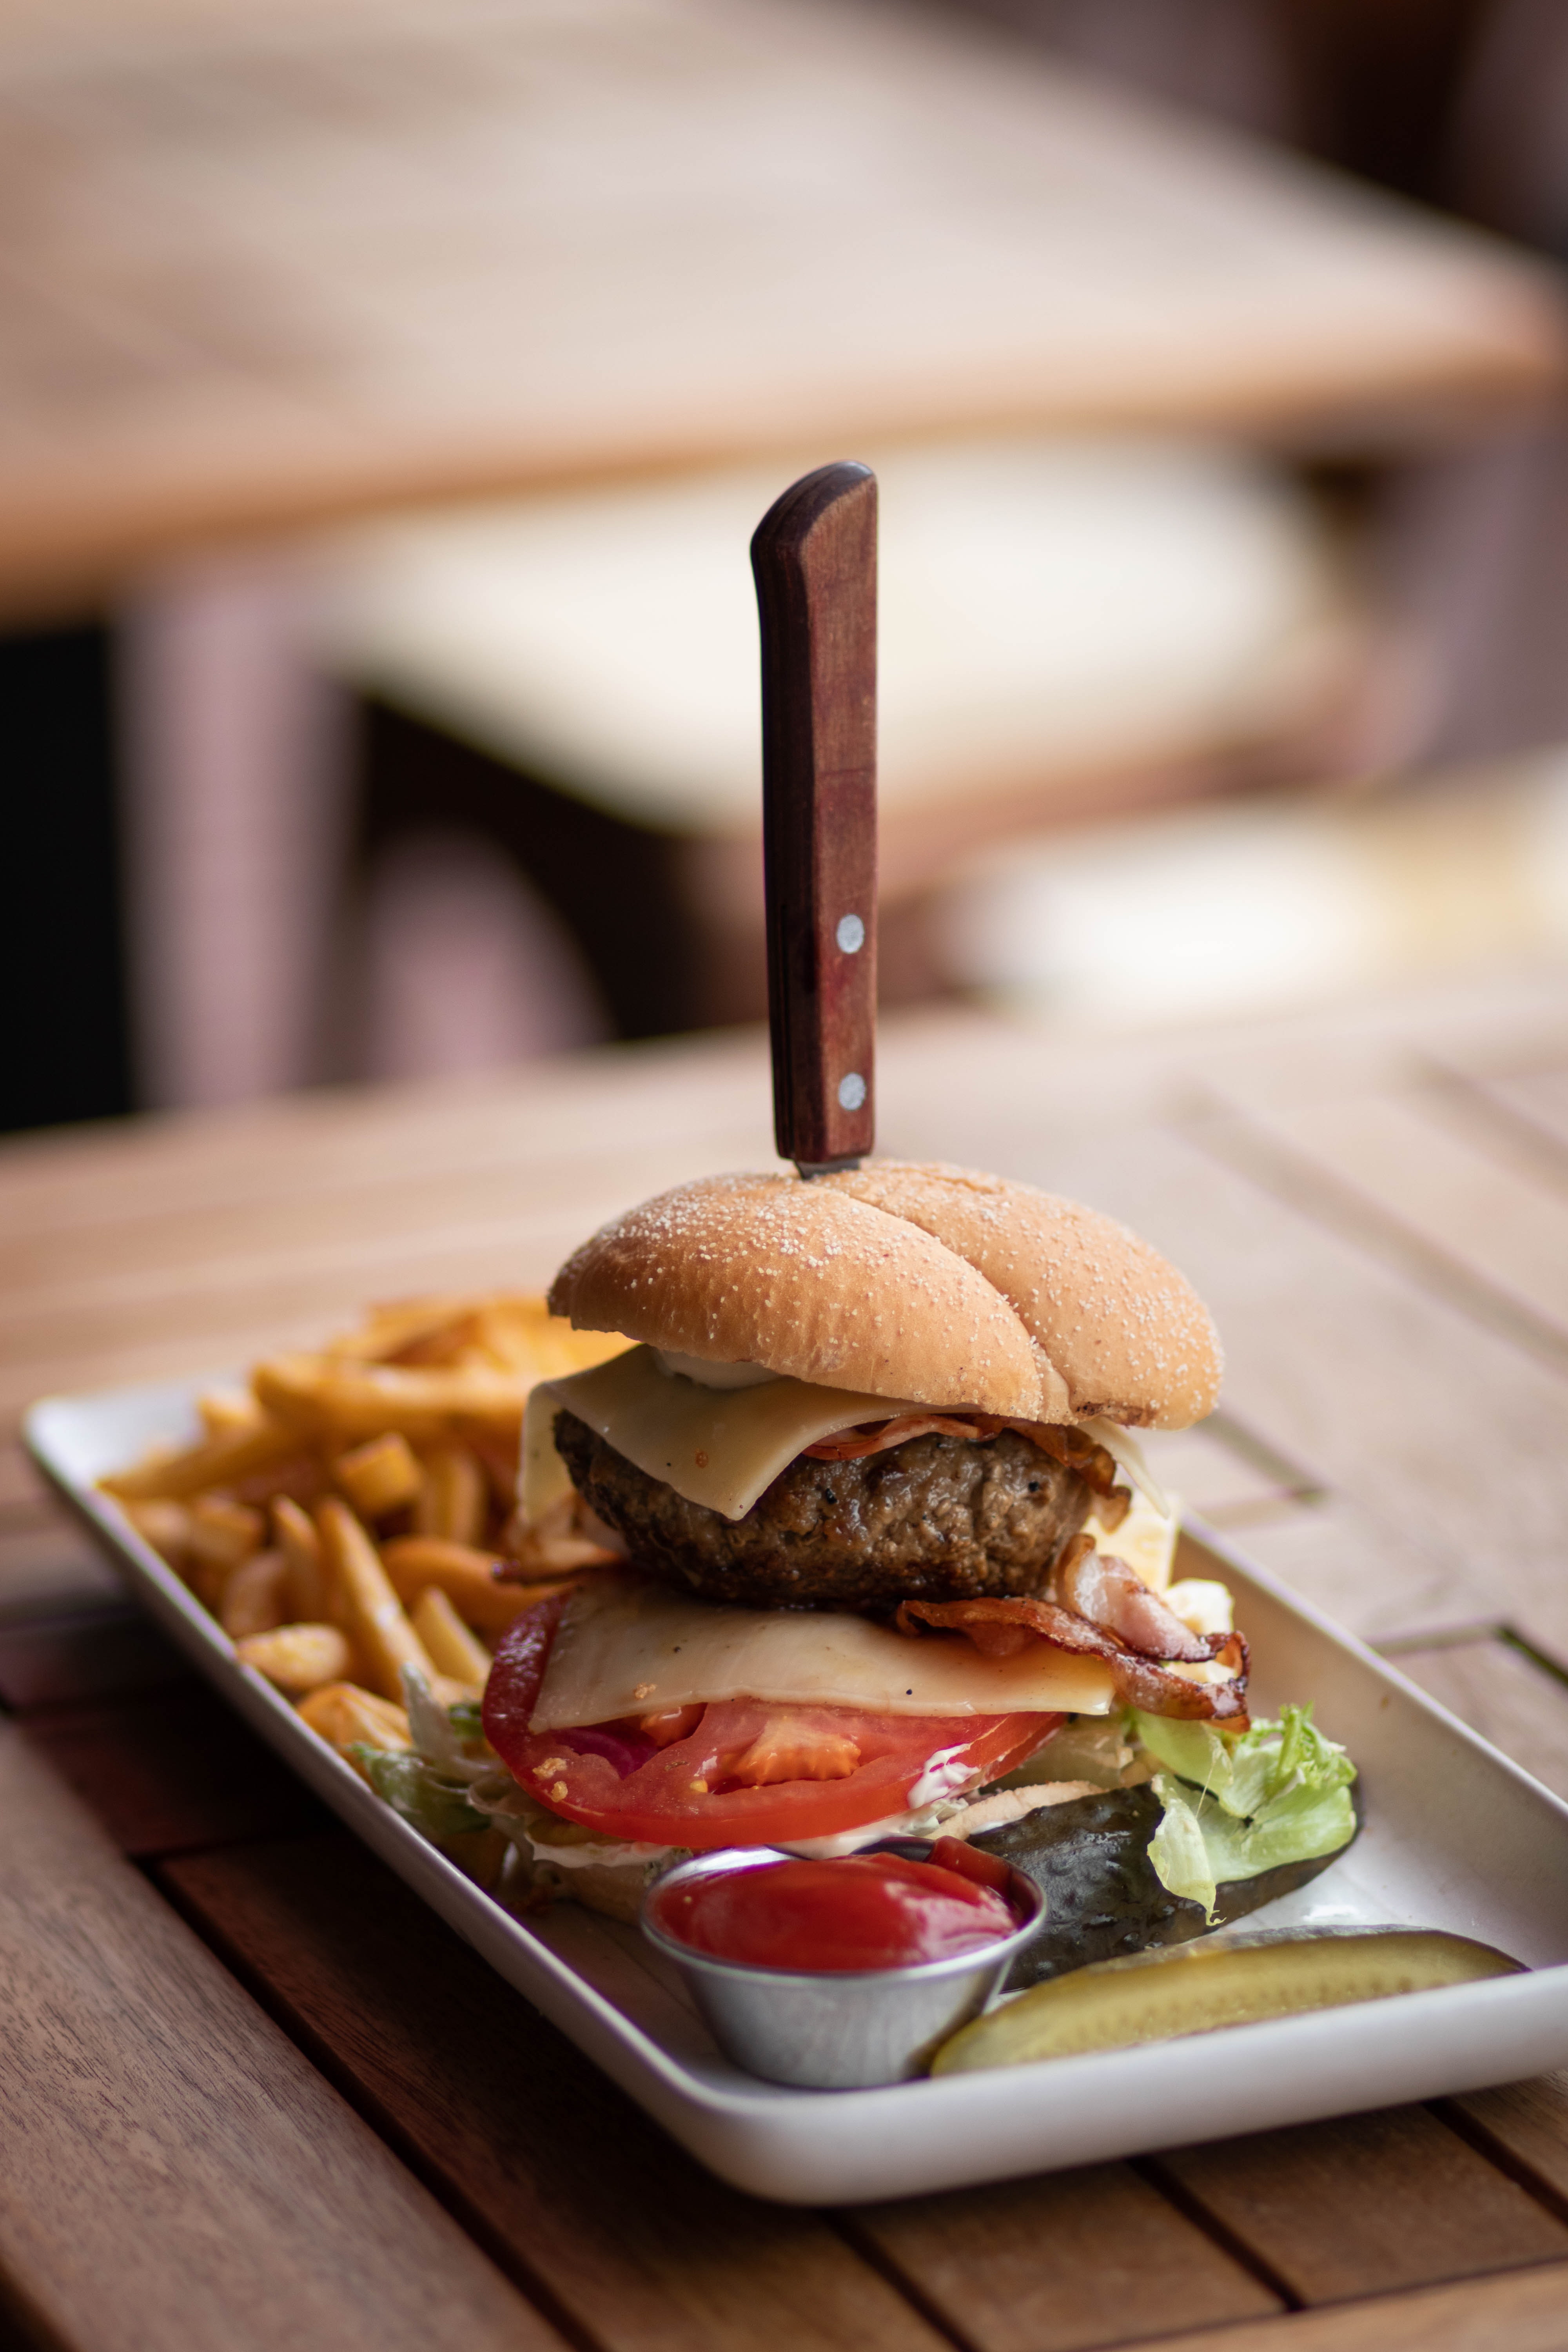
hamburger, fast food, food, sandwich, finger food, junk food, dish, slider, breakfast, cheeseburger, breakfast sandwich, buffalo burger, veggie burger, full breakfast, brunch, appetizer, american food, side dish